H.A. Winston & Co.

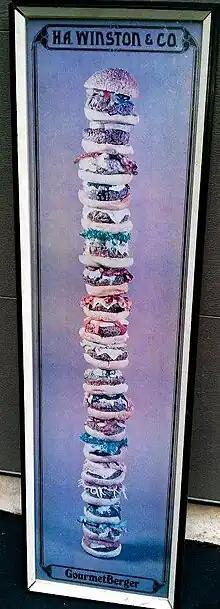
Promotional poster for HAW GourmetBerger

Quickly, H.A. Winston & Co. became famous for its 7- and 10-ounce hamburgers, collectively referred to as "GourmetBerger" whose numerous options for topping were referred to and ordered by either its topping number or name.